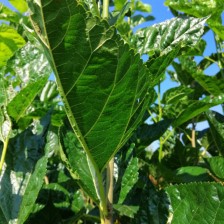
Variety: BlackOodTurkey